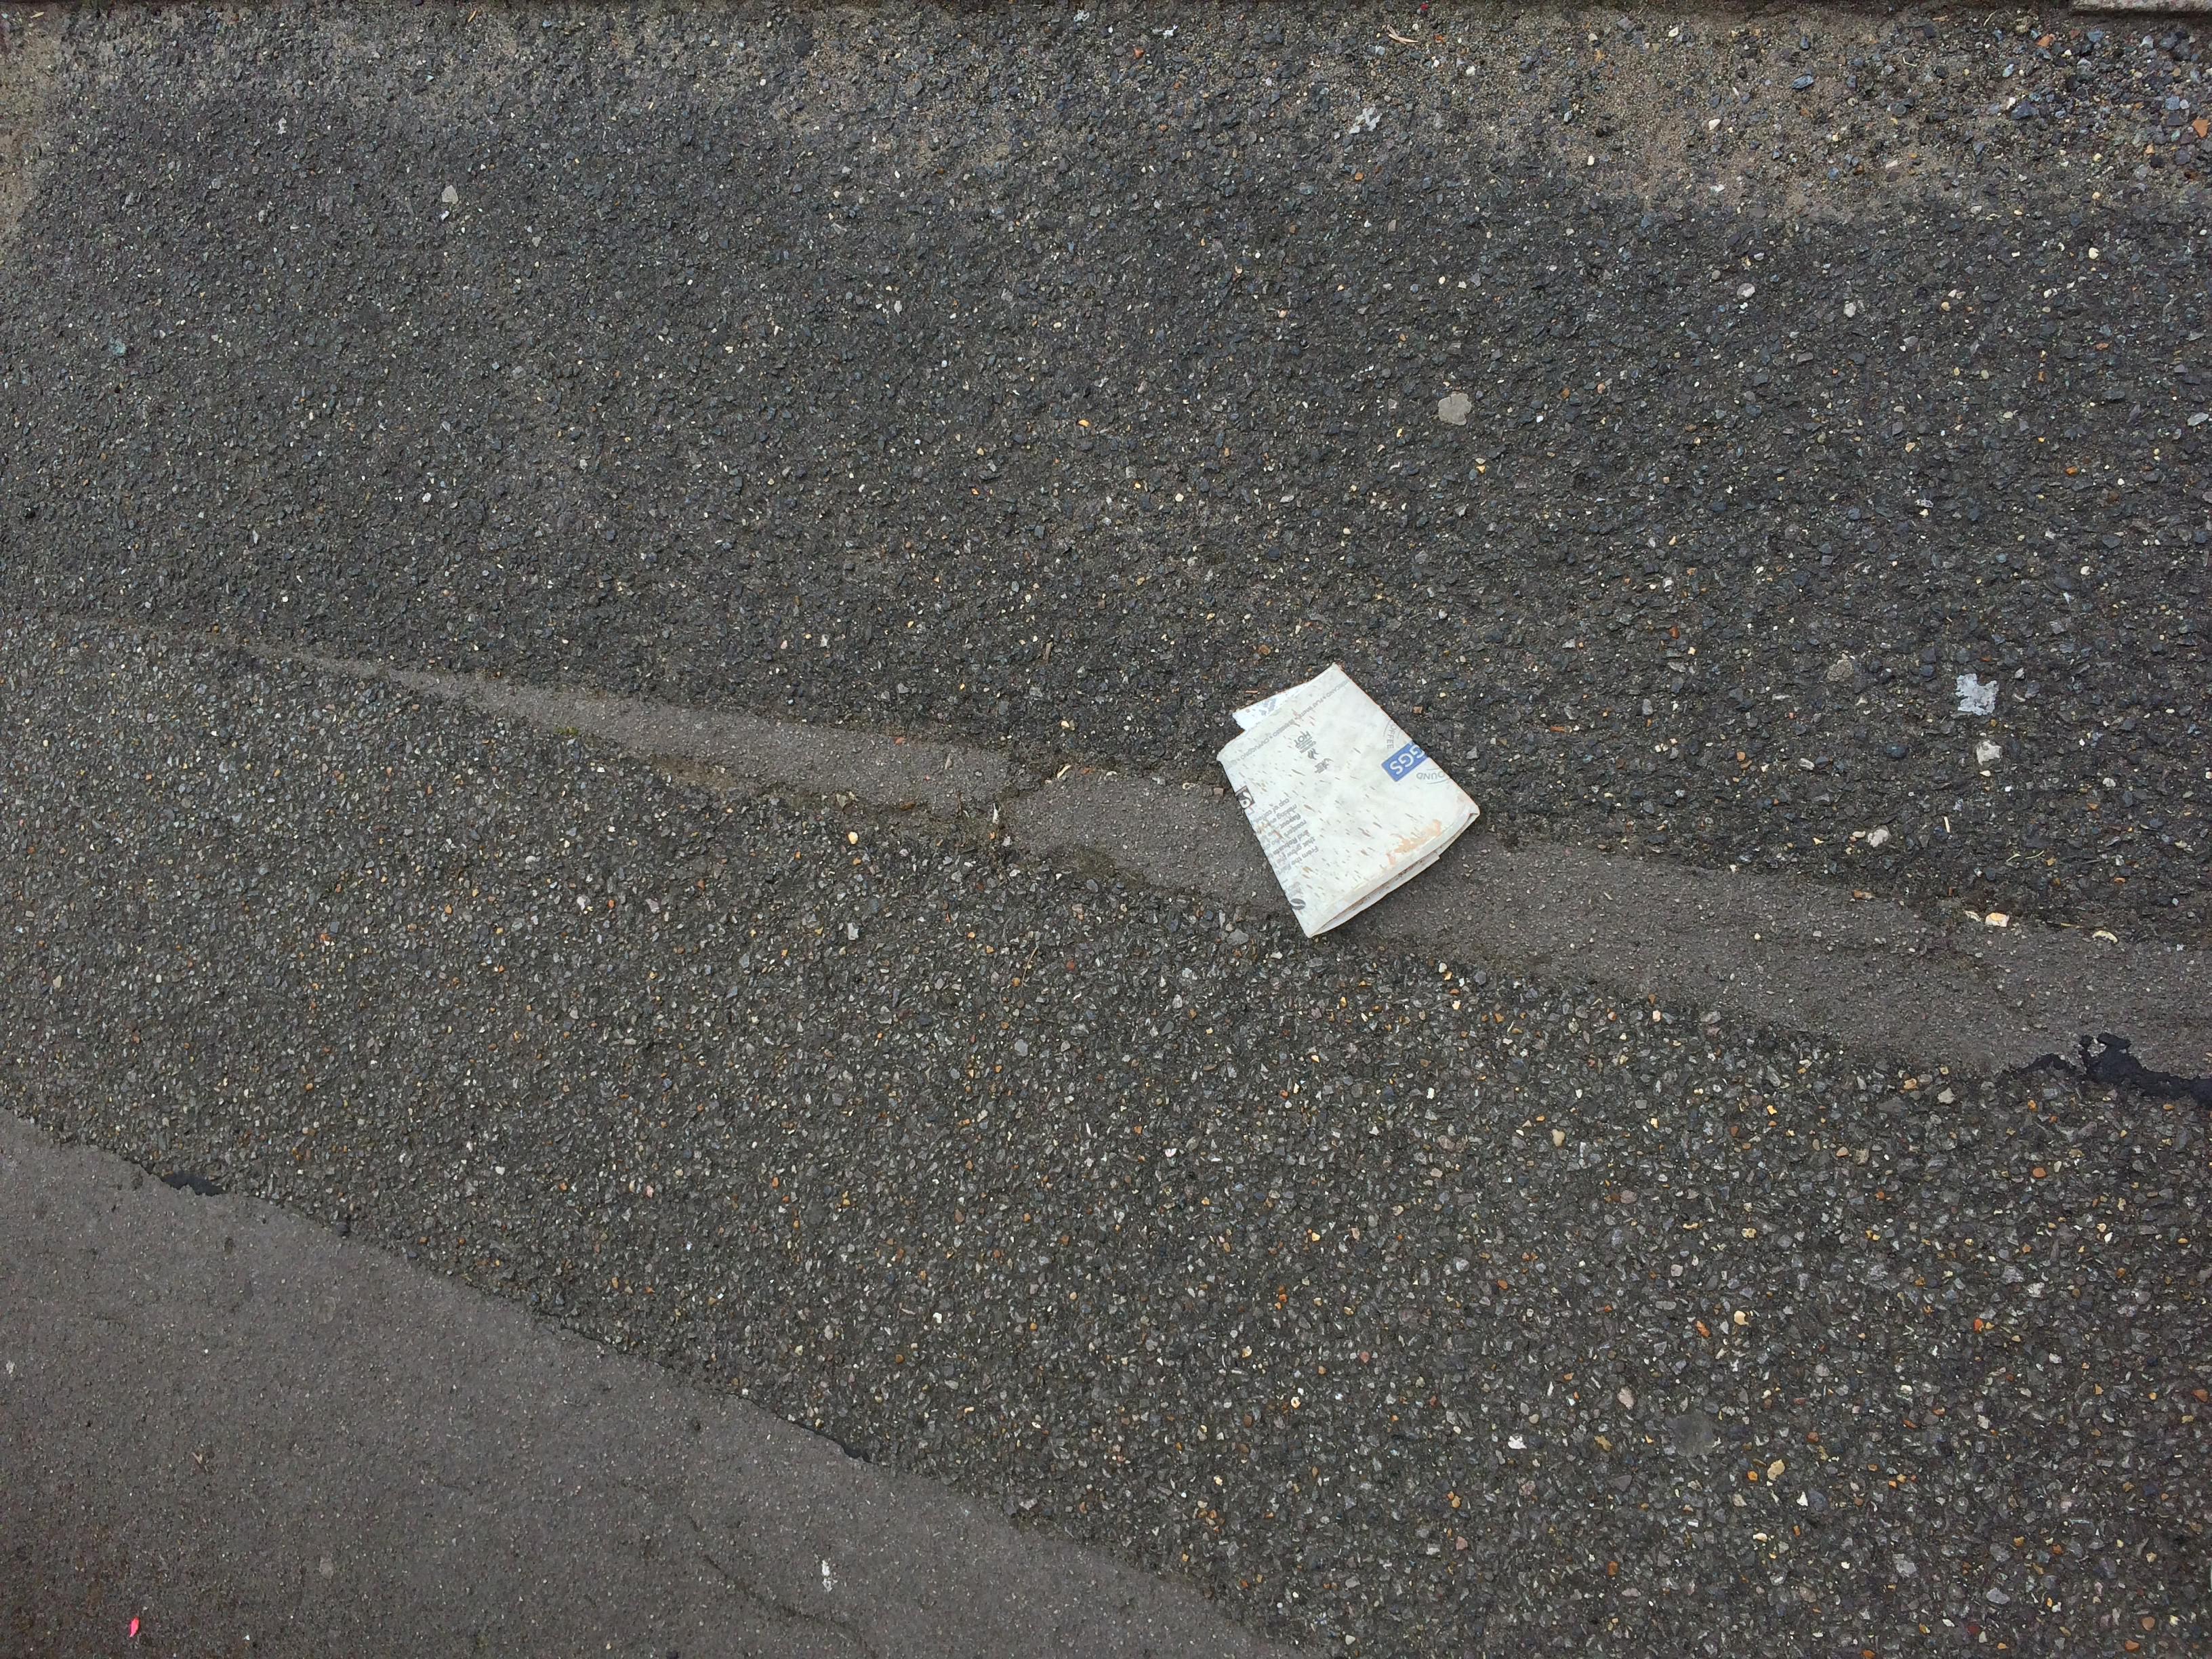
Object: Paper cup (Cup)